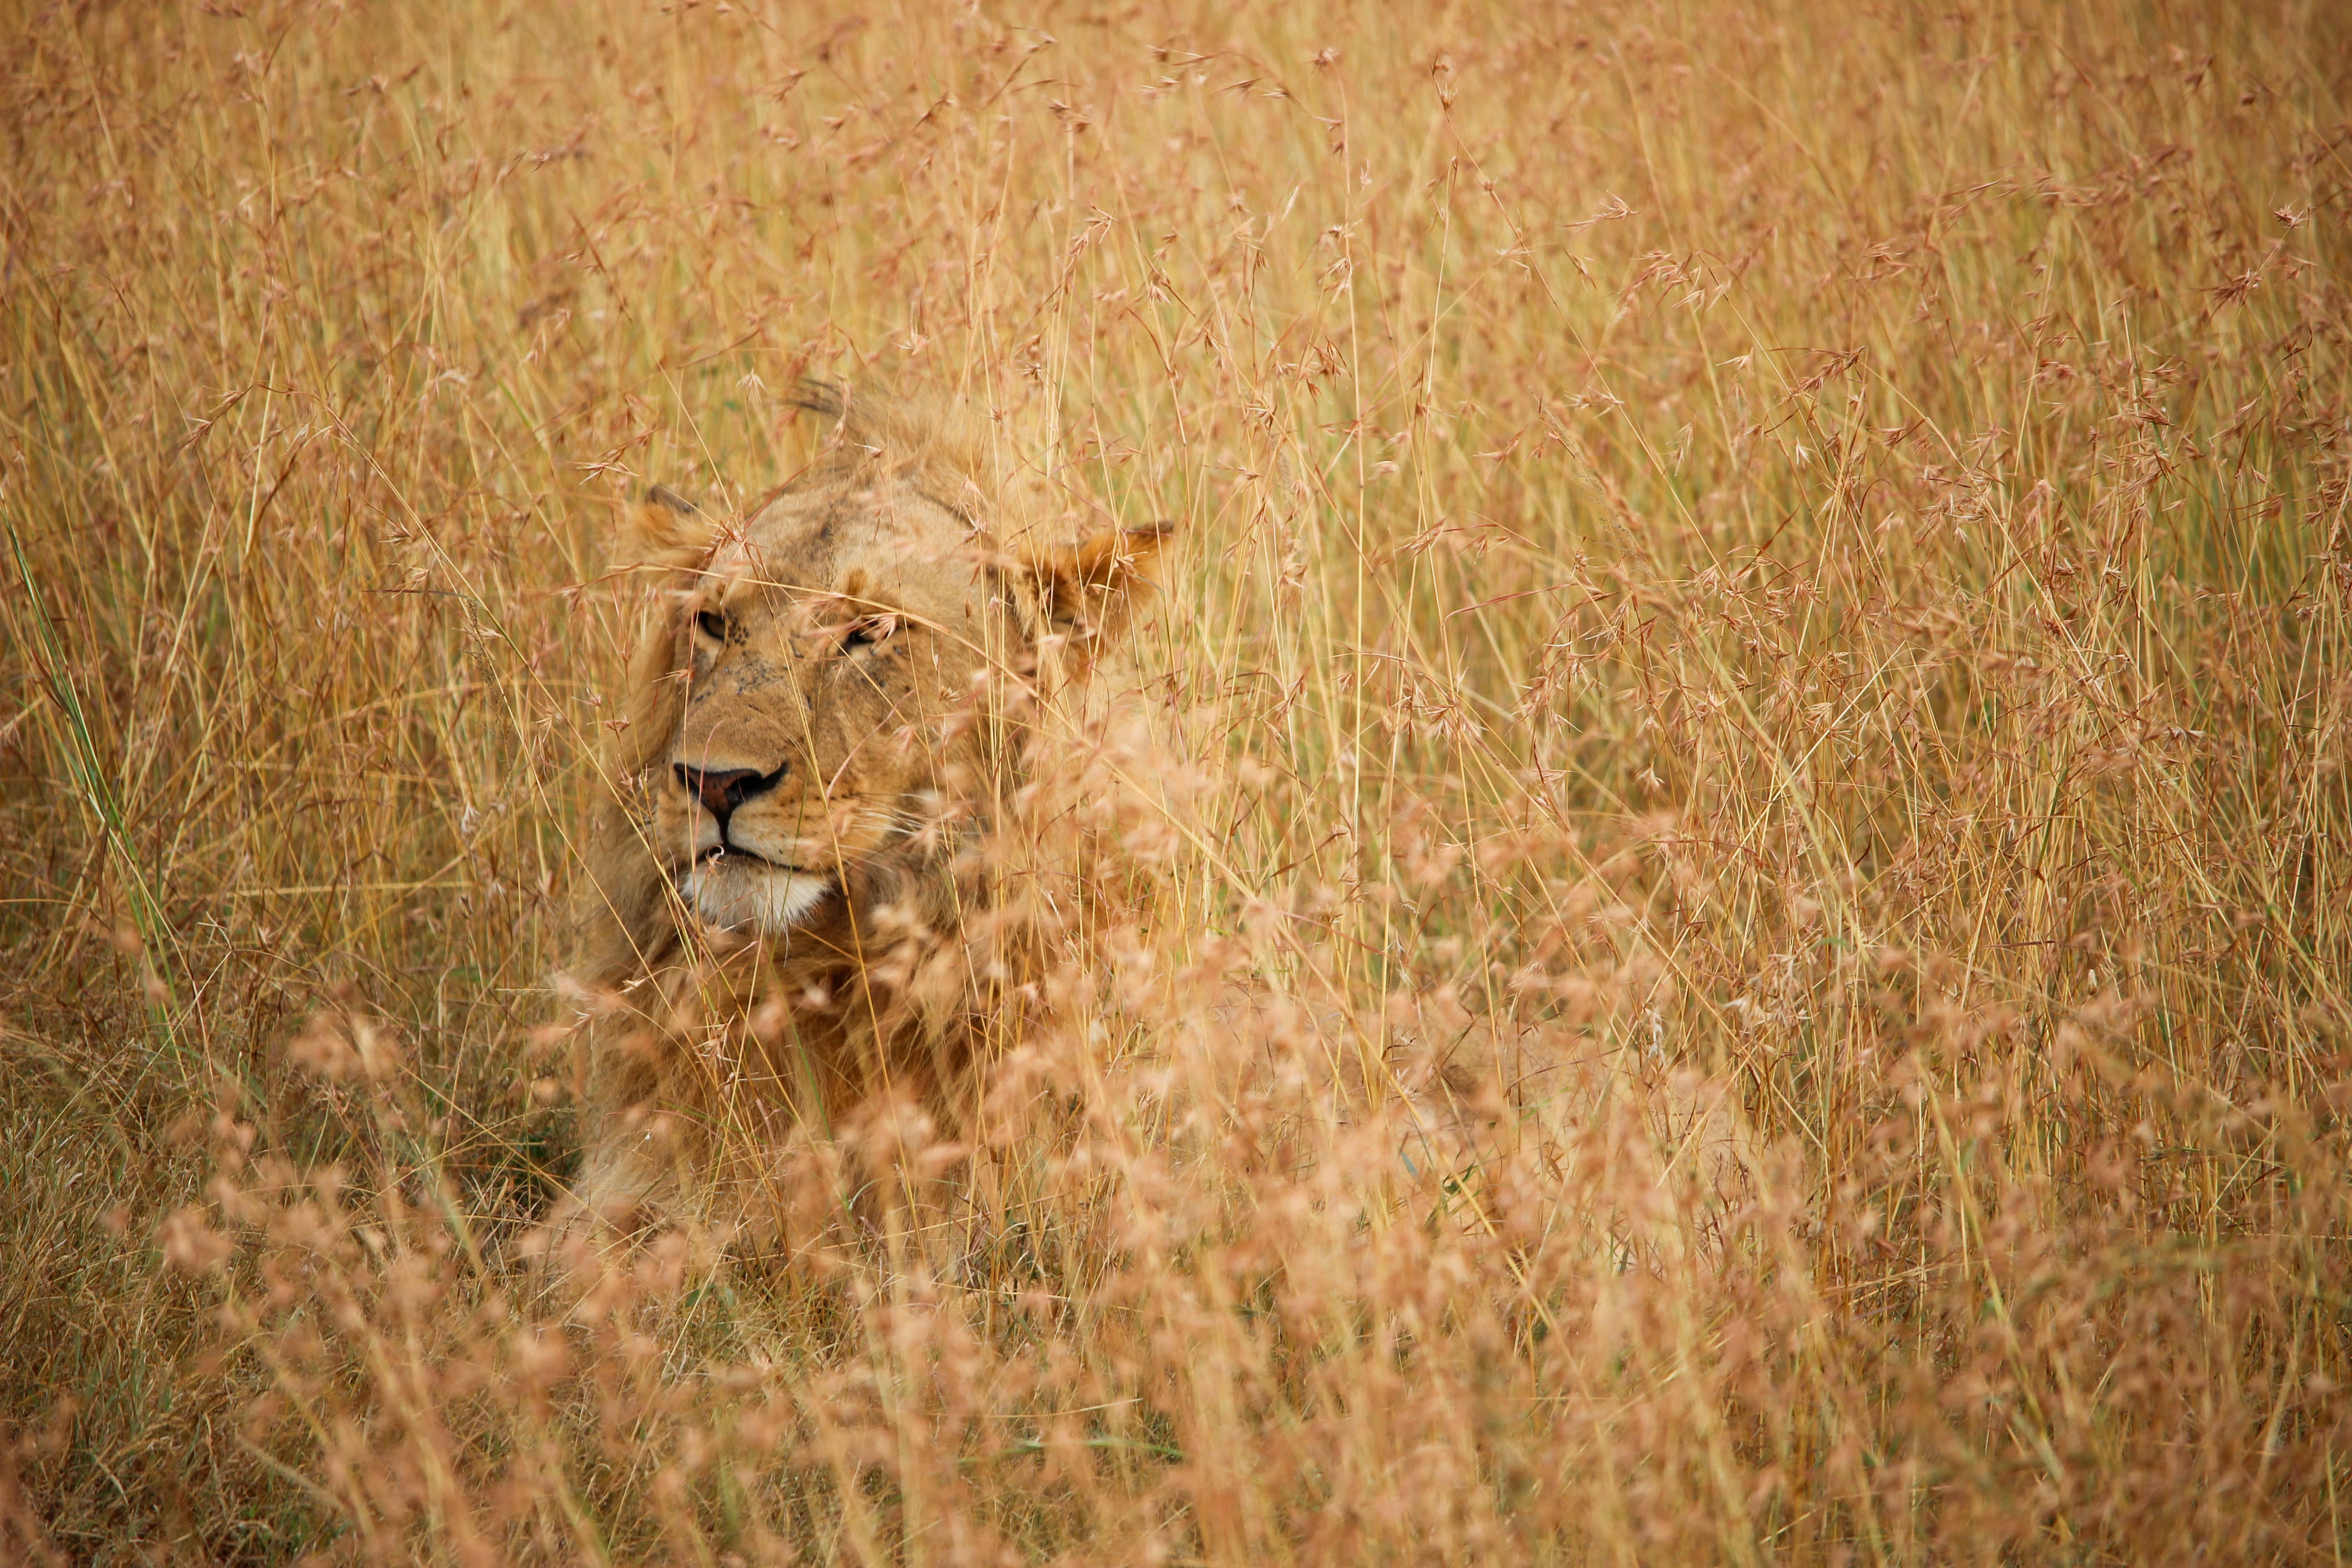
grass, prairie, animal, wildlife, wild, mammal, mane, predator, fauna, savanna, lion, plain, cheetah, grassland, vertebrate, safari, big cats, cat like mammal